Lithuania Minor

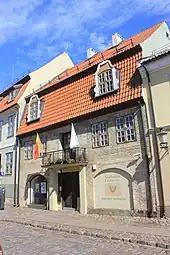
History museum of Lithuania Minor in Klaipėda

The Order did not accept the solution. Later Vytautas agreed the solution to be made by Emperor Sigismund. He acknowledged Samogitians for the Order (1420). Vytautas did not accept the solution. Polish and Lithuanian military, not capturing the castles, devastated Prussia then and the Treaty of Melno was made. Klaipėda was left for the Order. Since the Melno treaty the land later become Lithuania Minor had been officially separated from Lithuania. It became part of the state of the Teutonic Order. In 1454, King Casimir IV Jagiellon incorporated the region to the Kingdom of Poland upon the request of the anti-Teutonic Prussian Confederation. After the subsequent Thirteen Years' War (1454–1466), the longest of all Polish-Teutonic wars, the region was a part of Poland (and thus the Polish–Lithuanian union) as a fief held by the Teutonic Knights.